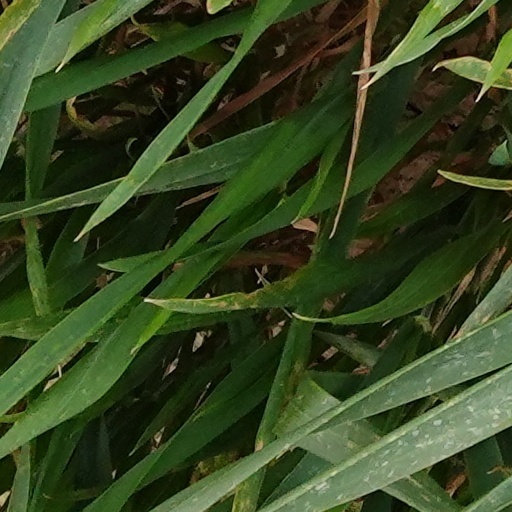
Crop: wheat